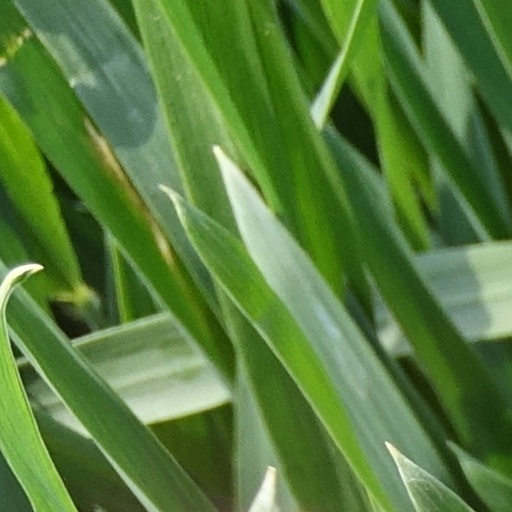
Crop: wheat